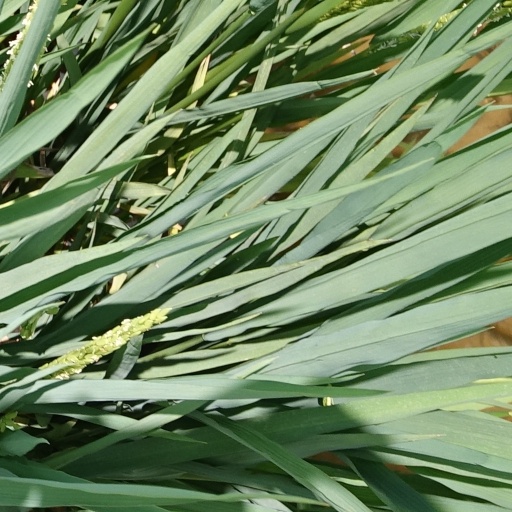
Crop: rice